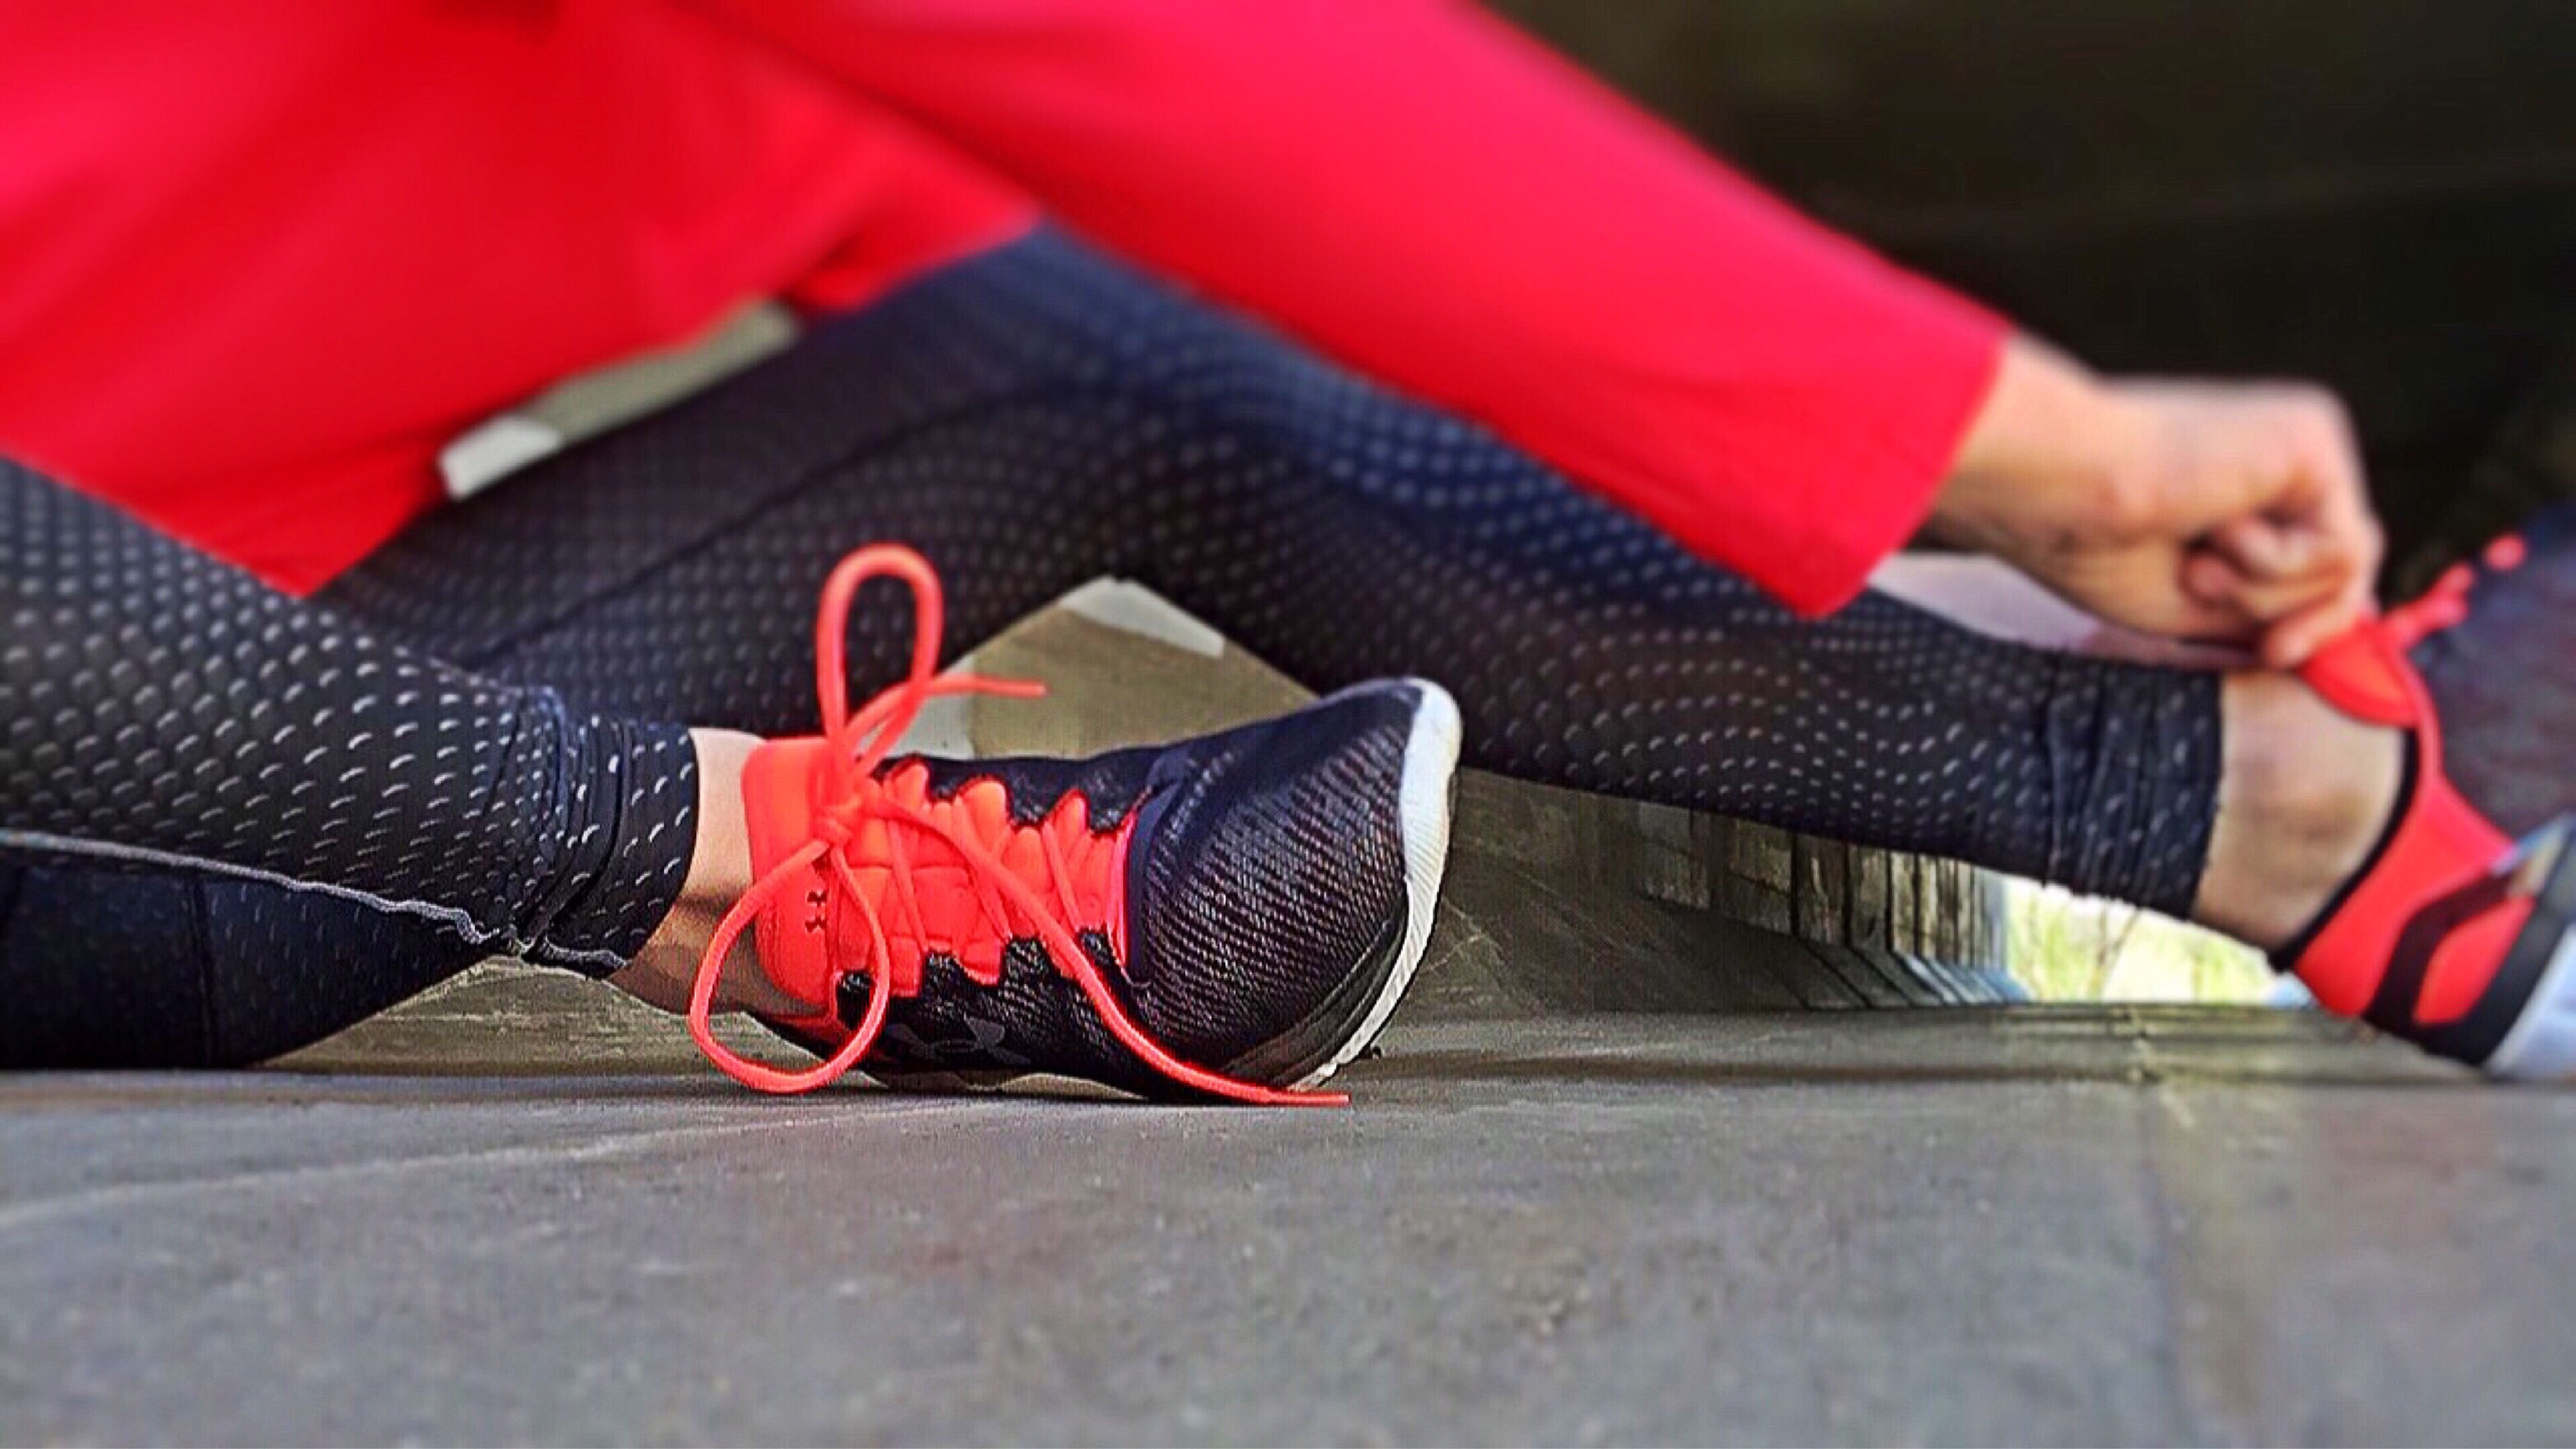
person, shoe, sport, leg, red, athletic, training, exercise, arm, fitness, workout, footwear